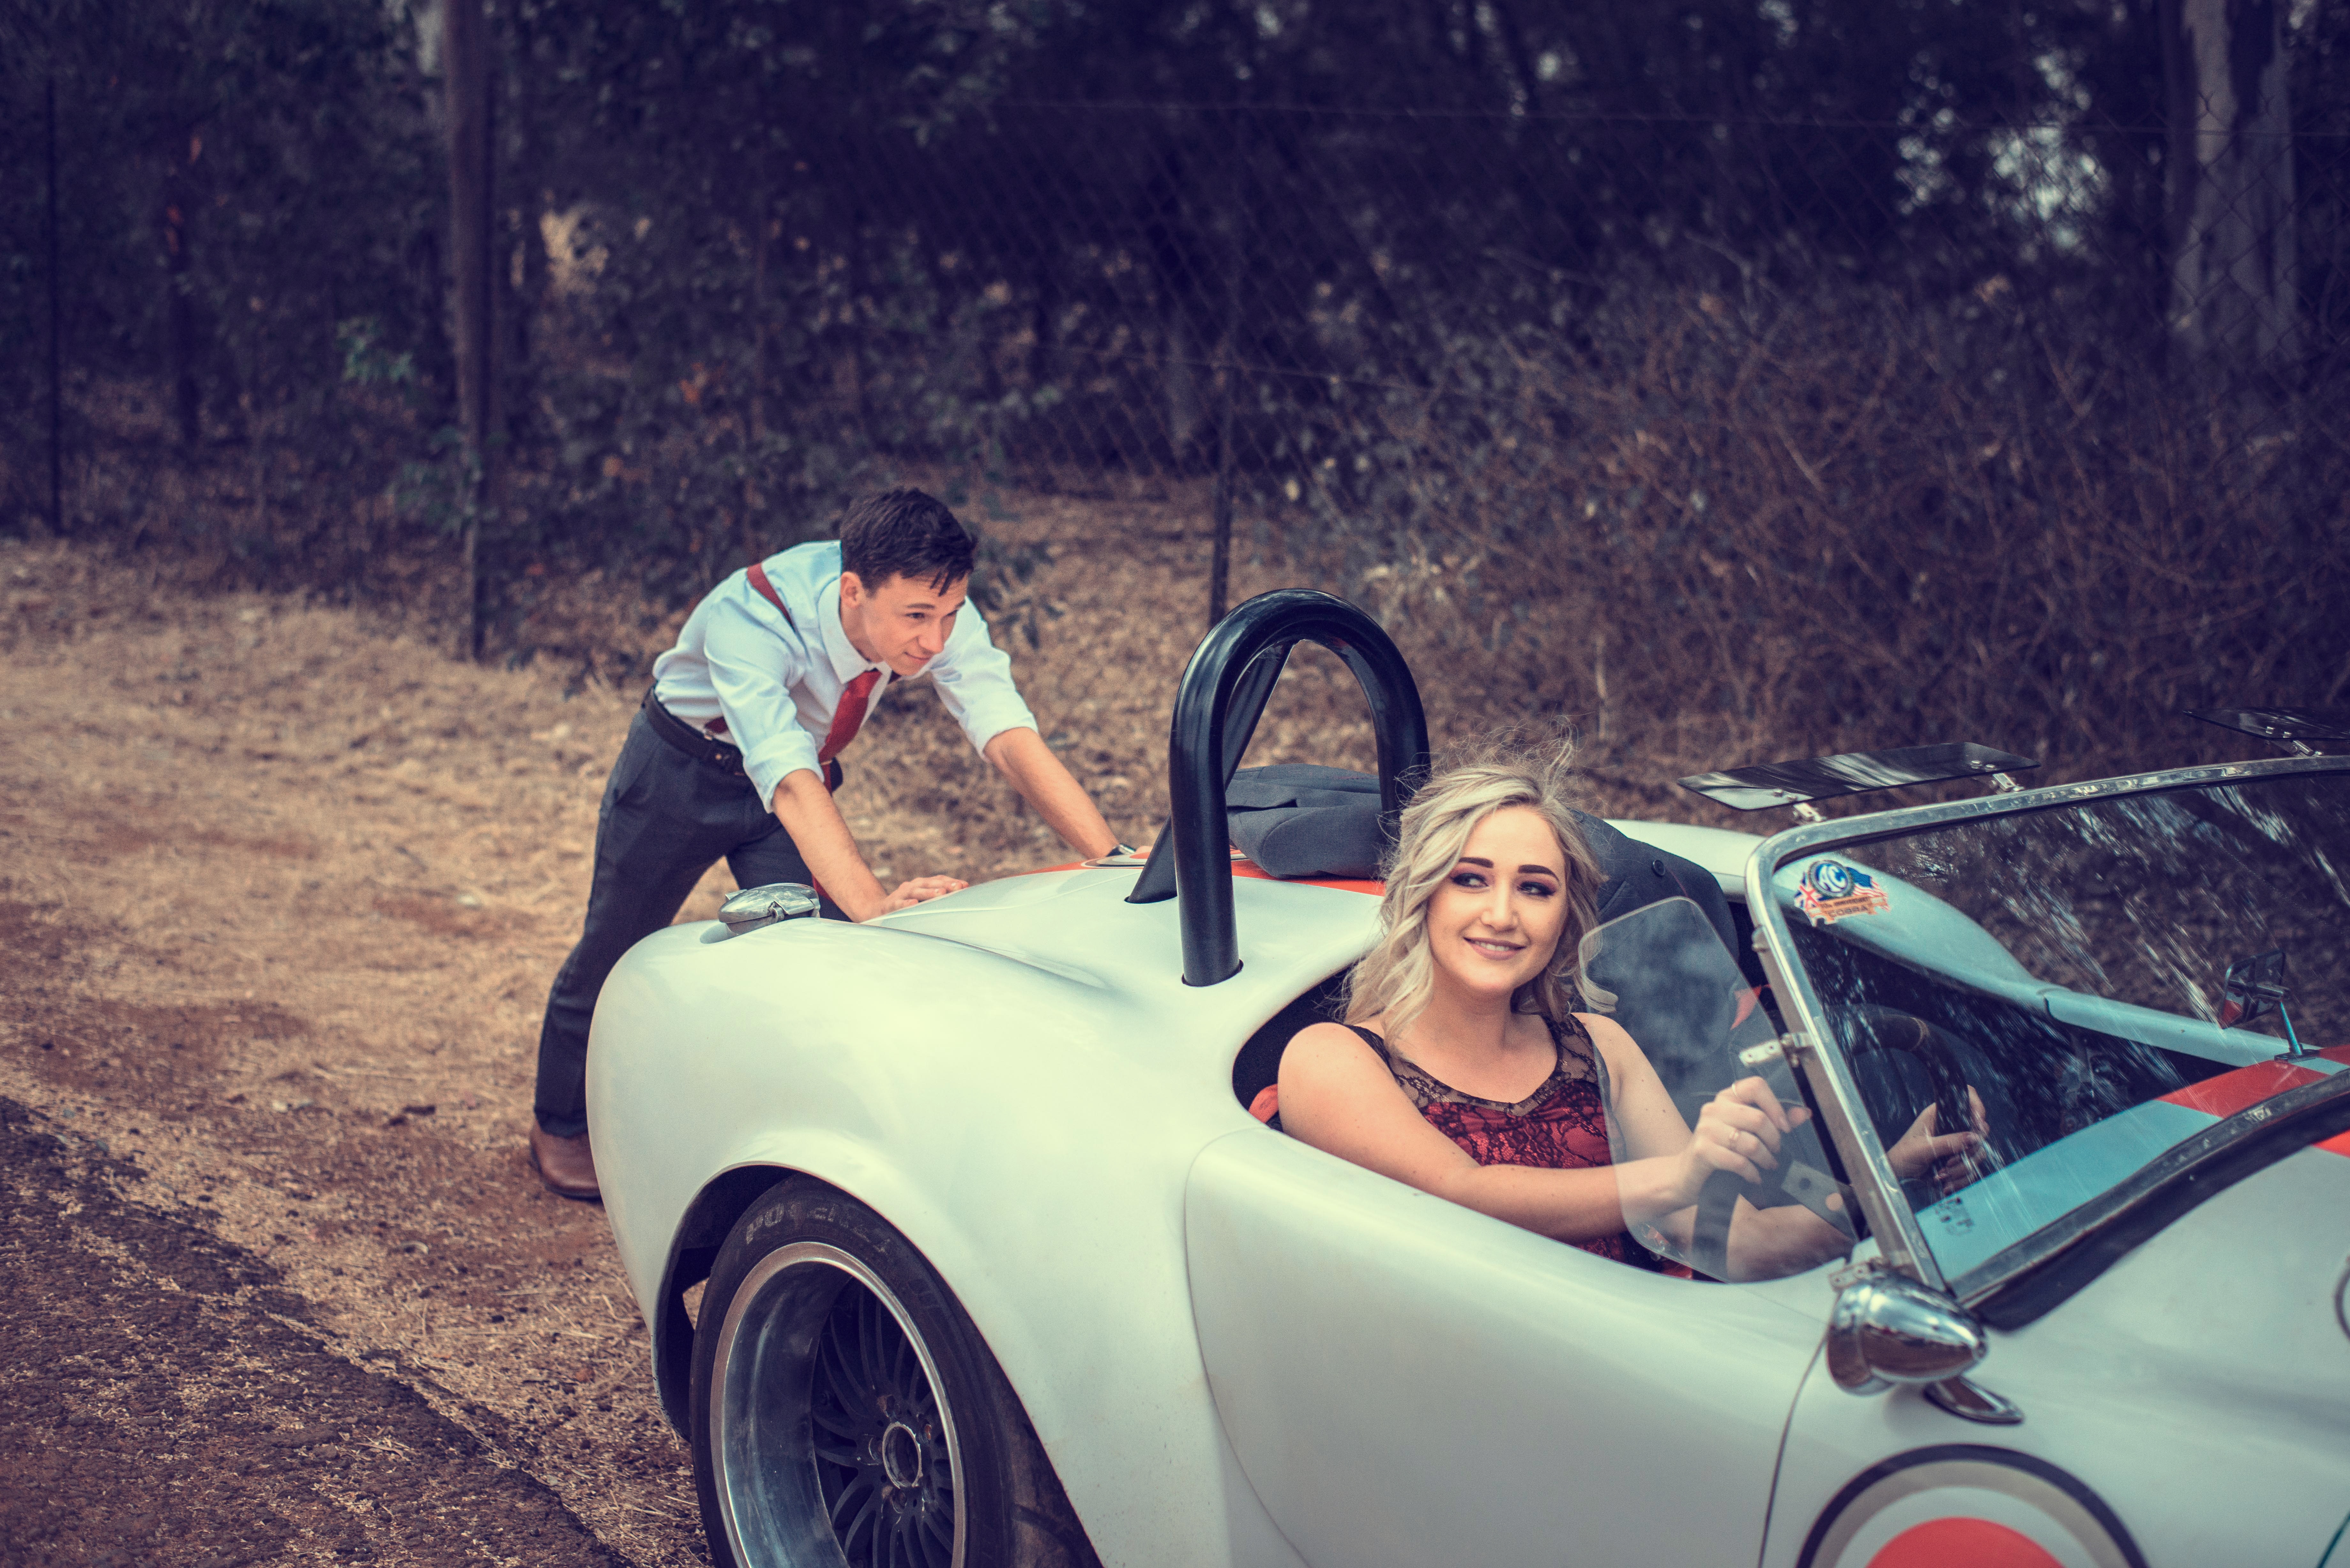
car, photograph, motor vehicle, vehicle, automotive design, photography, fun, girl, vintage car, sports car